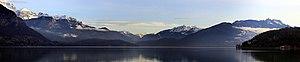
Panorama des montagnes en face du lac d'Annecy
Le lac d'Annecy est un lac de France situé dans les Alpes, en Haute-Savoie et en région Auvergne-Rhône-Alpes. Par sa superficie, il est le deuxième lac d'origine glaciaire de France après celui du Bourget, très proche, et exception faite de la partie française du lac Léman.